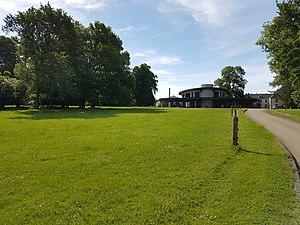
Centre d'application de Champignelles Ecole nationale vétérinaire d'Alfort
L'École nationale vétérinaire d'Alfort est un établissement public d'enseignement supérieur et de recherche, placé sous la tutelle du ministère chargé de l'Agriculture. Son site principal est situé à Maisons-Alfort dans le Val-de-Marne.